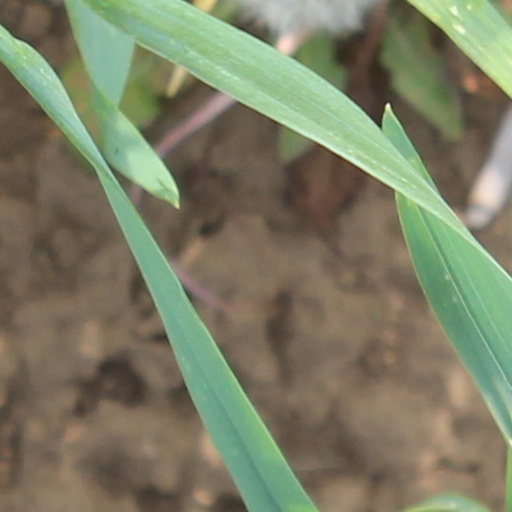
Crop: wheat